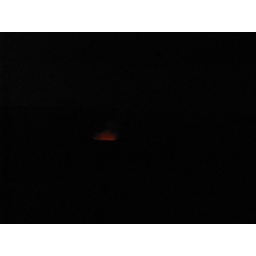
Kilauea caldera glowing red at night - slightly more impressive in person :-)